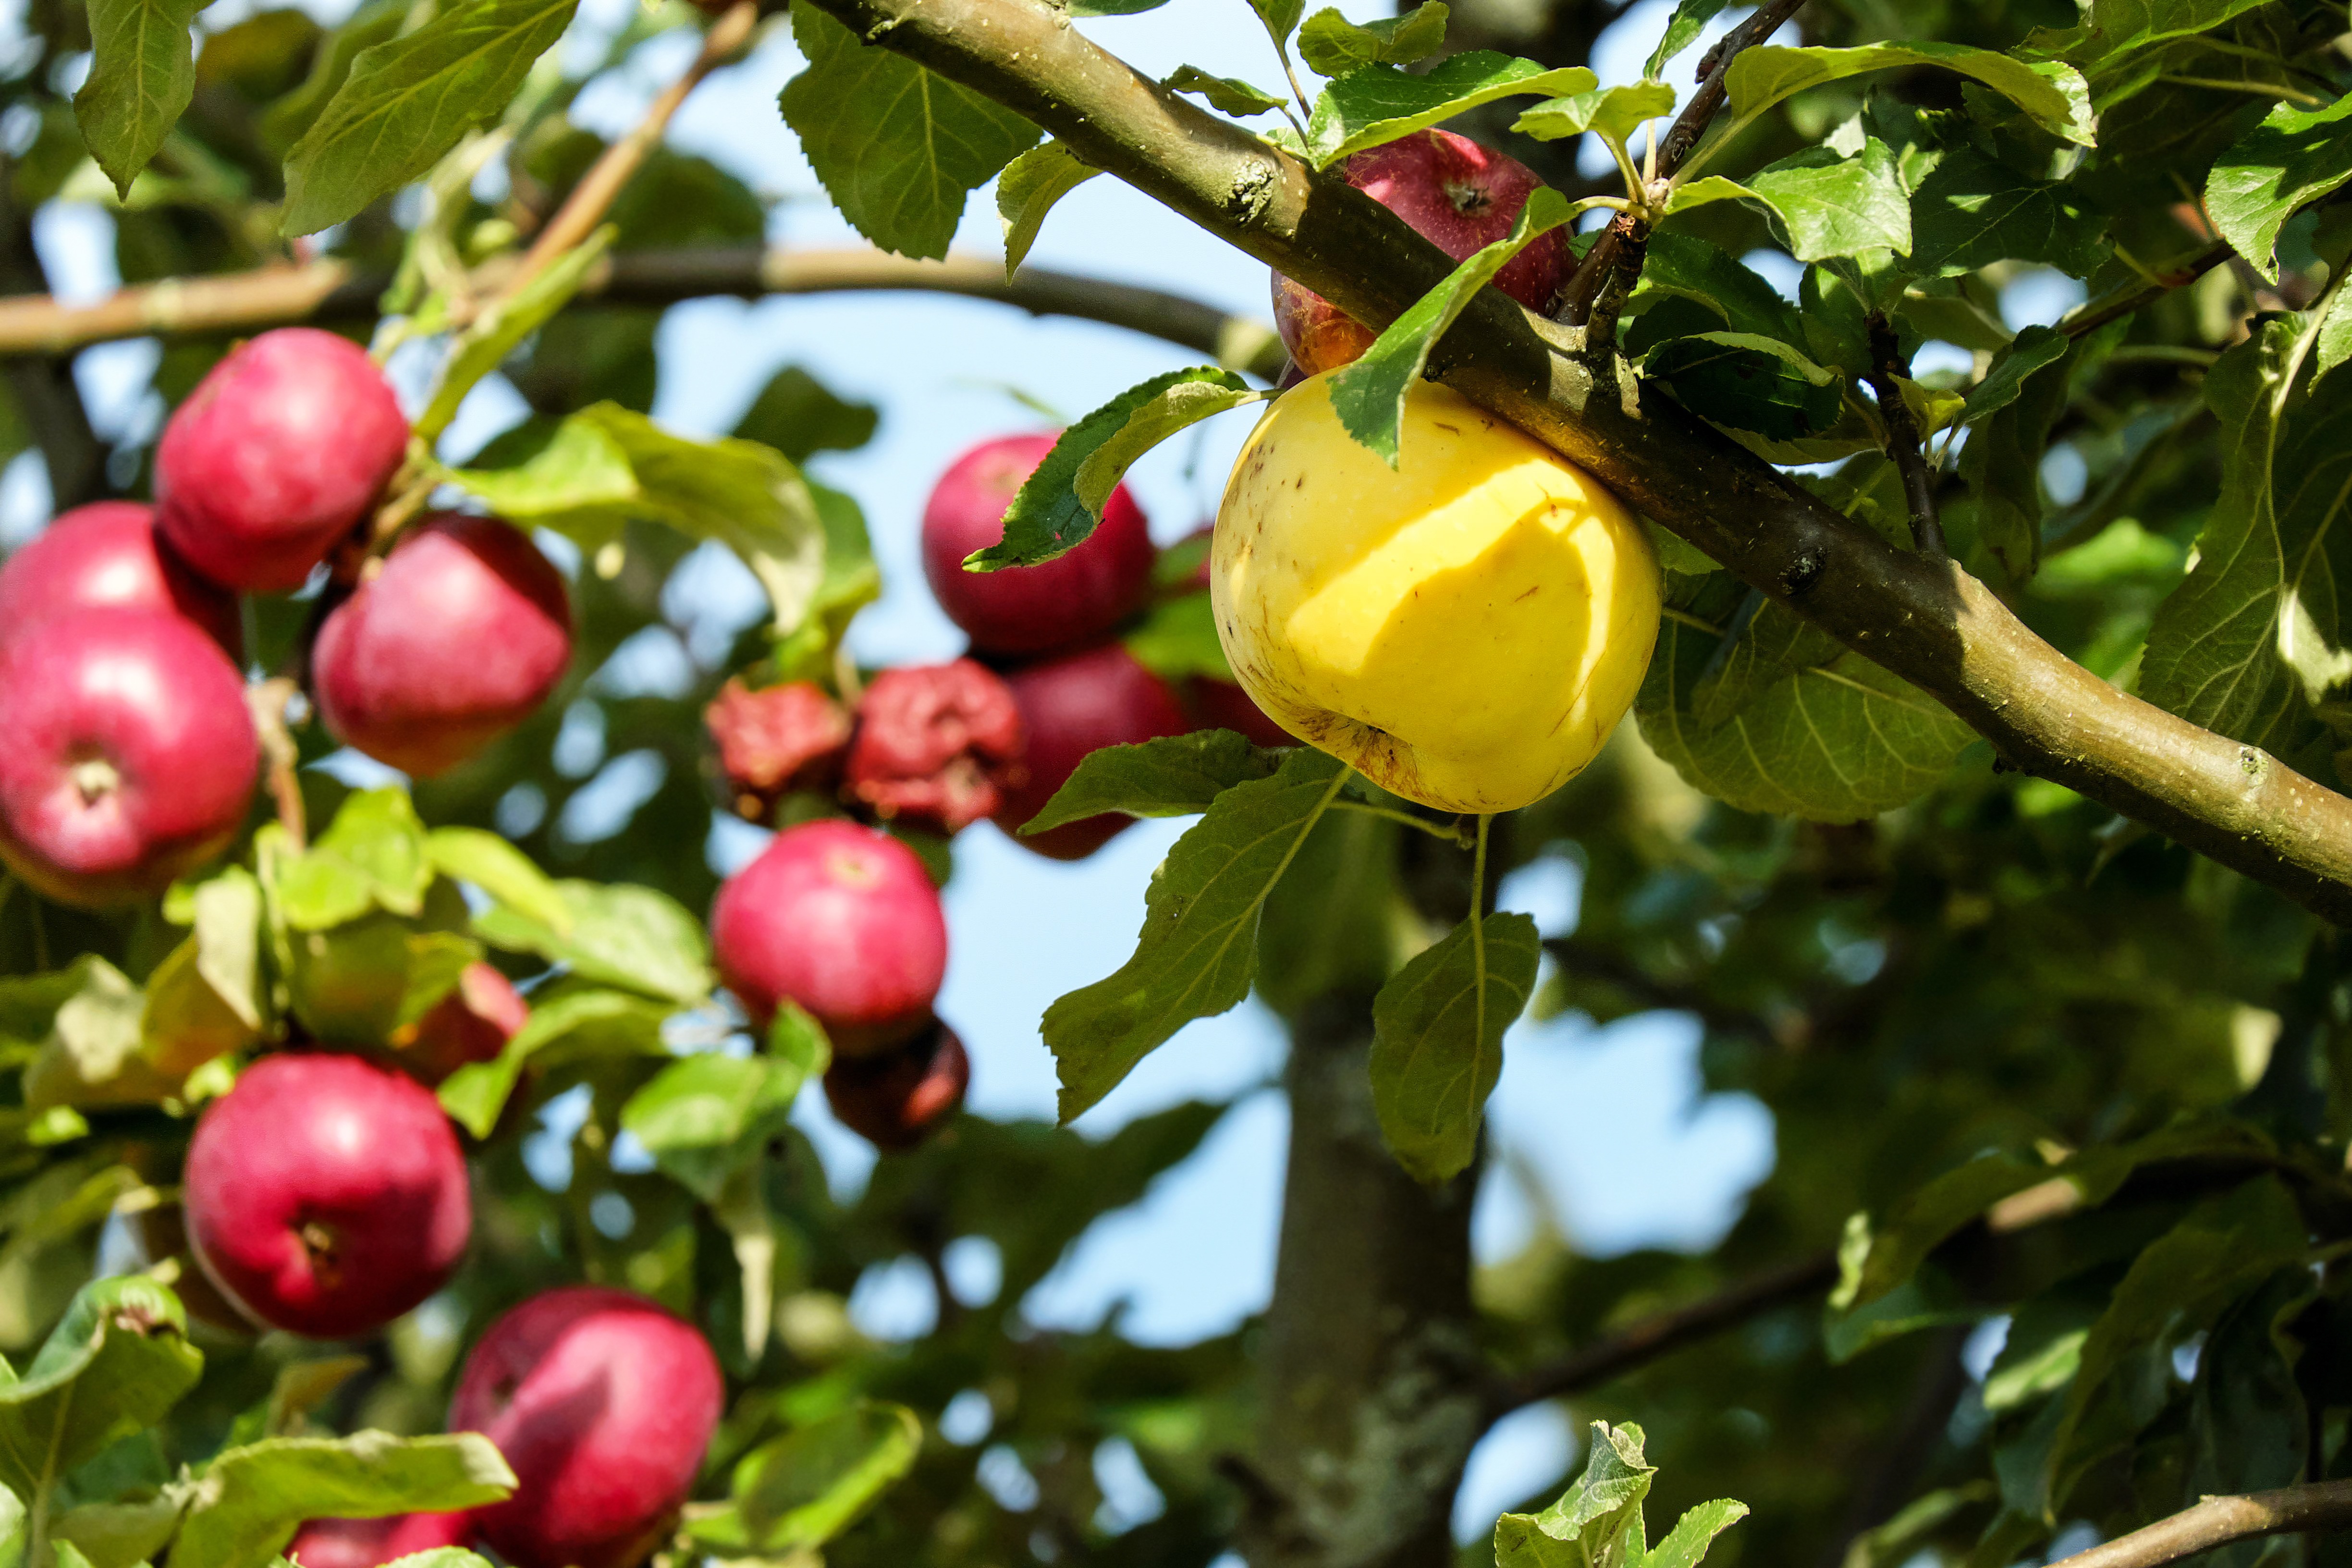
apple, branch, plant, fruit, flower, feed, food, red, produce, evergreen, yellow, healthy, shrub, tasty, late summer, vitamins, apple tree, kernobstgewaechs, flowering plant, rose family, acerola, malpighia, land plant